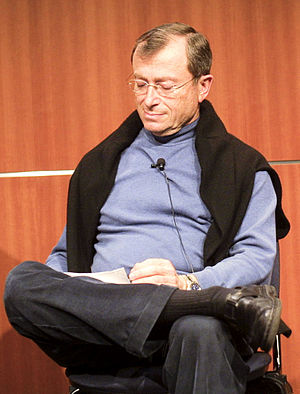
Andries van Dam
"Andries ""Andy"" van Dam er professor i datalogi ved Brown University i Providence, RI. Han var som professor i anvendt matematik en af grundlæggerne af universitetets Computer Science Department. Van Damm var blot den anden person der modtog en Ph.D. i Computer Science.